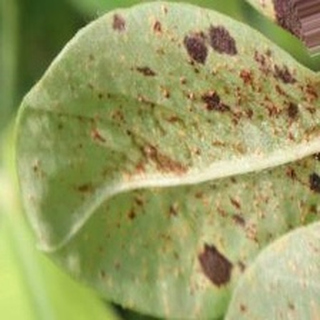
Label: groundnut_rust